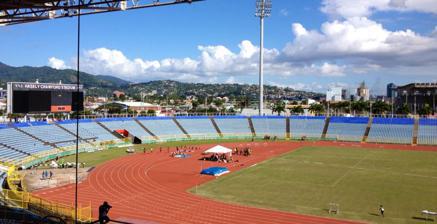
Building: Hasely Crawford Stadium
Country: Trinidad and Tobago
Year built: 1982
Stadium in Trinidad and Tobago Hasely Crawford Stadium The Stadium Location Port of Spain , Trinidad and Tobago Owner Government of Trinidad and Tobago Operator Sports Company of Trinidad and Tobago Capacity 22,575 Surface Grass Opened 12 June 1982 Tenants Trinidad and Tobago national football team San Juan Jabloteh F.C. Defence Force F.C. The stadium hosting Trinidad and Tobago vs Cuba qualifying match for the 2010 World Cup . The Hasely Crawford Stadium , formerly the National Stadium , is located in Port of Spain , Trinidad and Tobago . It was inaugurated and formally opened by Prime Minister George Chambers on 12 June 1982. On 30 December 1996, Prime Minister Basdeo Panday officially designated it "The Hasely Crawford Stadium", after track and field athlete Hasely Crawford , the first person from Trinidad and Tobago to win an Olympic gold medal. History The stadium, which is sometimes used by the Trinidad and Tobago national football team , hosted the final of the 2001 FIFA U-17 World Championship . It also hosted games at the 2010 FIFA U-17 Women's World Cup . It hosted athletics and the opening ceremony for the 2023 Commonwealth Youth Games . Currently the stadium has a capacity of 22,575 with the installation of individual seats. However, on 19 November 1989 Trinidad and Tobago played the US in a winner takes all WC qualifying match in front of somewhere between 30,000 - 40,000 fans. Its theatre-style VIP Room holds 250. References